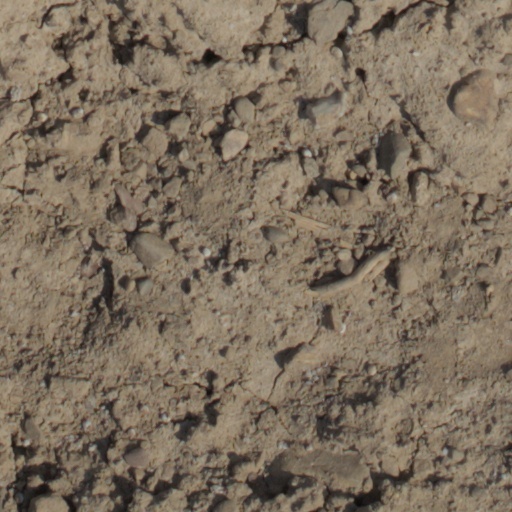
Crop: wheat